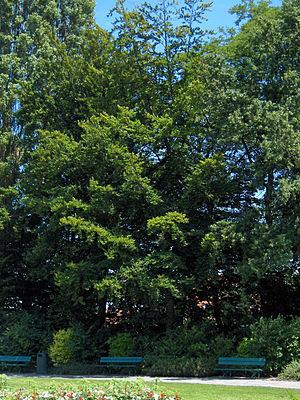
Le plateau d'Albion est situé à cheval sur les trois départements du Vaucluse, de la Drôme et des Alpes-de-Haute-Provence. Il se subdivise administrativement en sept communes : Sault, Ferrassières, Aurel, Revest-du-Bion, Saint-Trinit, Saint-Christol, Simiane-la-Rotonde.
Simiane-la-Rotonde est une commune française située dans le département des Alpes-de-Haute-Provence, en région Provence-Alpes-Côte d'Azur.